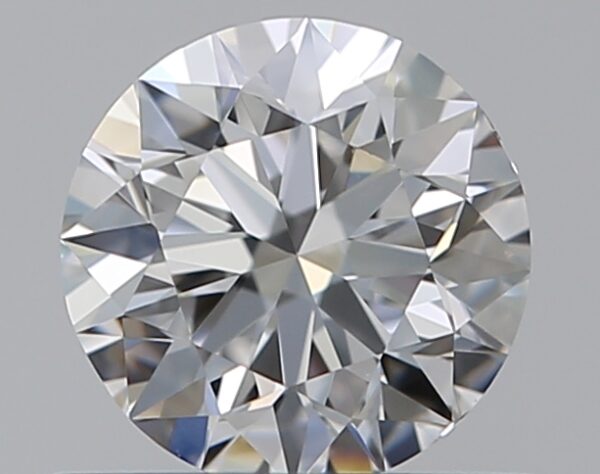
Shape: round
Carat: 0.5
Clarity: VVS2
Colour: G
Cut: VG
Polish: EX
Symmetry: VG
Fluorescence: N
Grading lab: GIA
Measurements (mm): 5.02 x 5.08 x 3.17